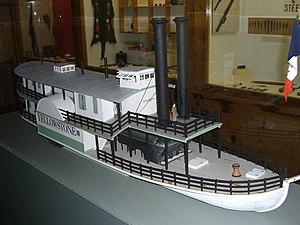
Le Yellow Stone, parfois Yellowstone, est un bateau à vapeur à aubes construit en 1831 à Louisville dans le Kentucky pour le compte de l'American Fur Company. Durant ses premières années, il sert pour le commerce des fourrures et fait la liaison entre Saint-Louis dans le Missouri et les postes de traite établis le long de la rivière Missouri jusqu'à l'embouchure de la Yellowstone. Durant les mois d'hiver, le Yellow Stone sert au commerce du coton dans le bas-Mississippi.